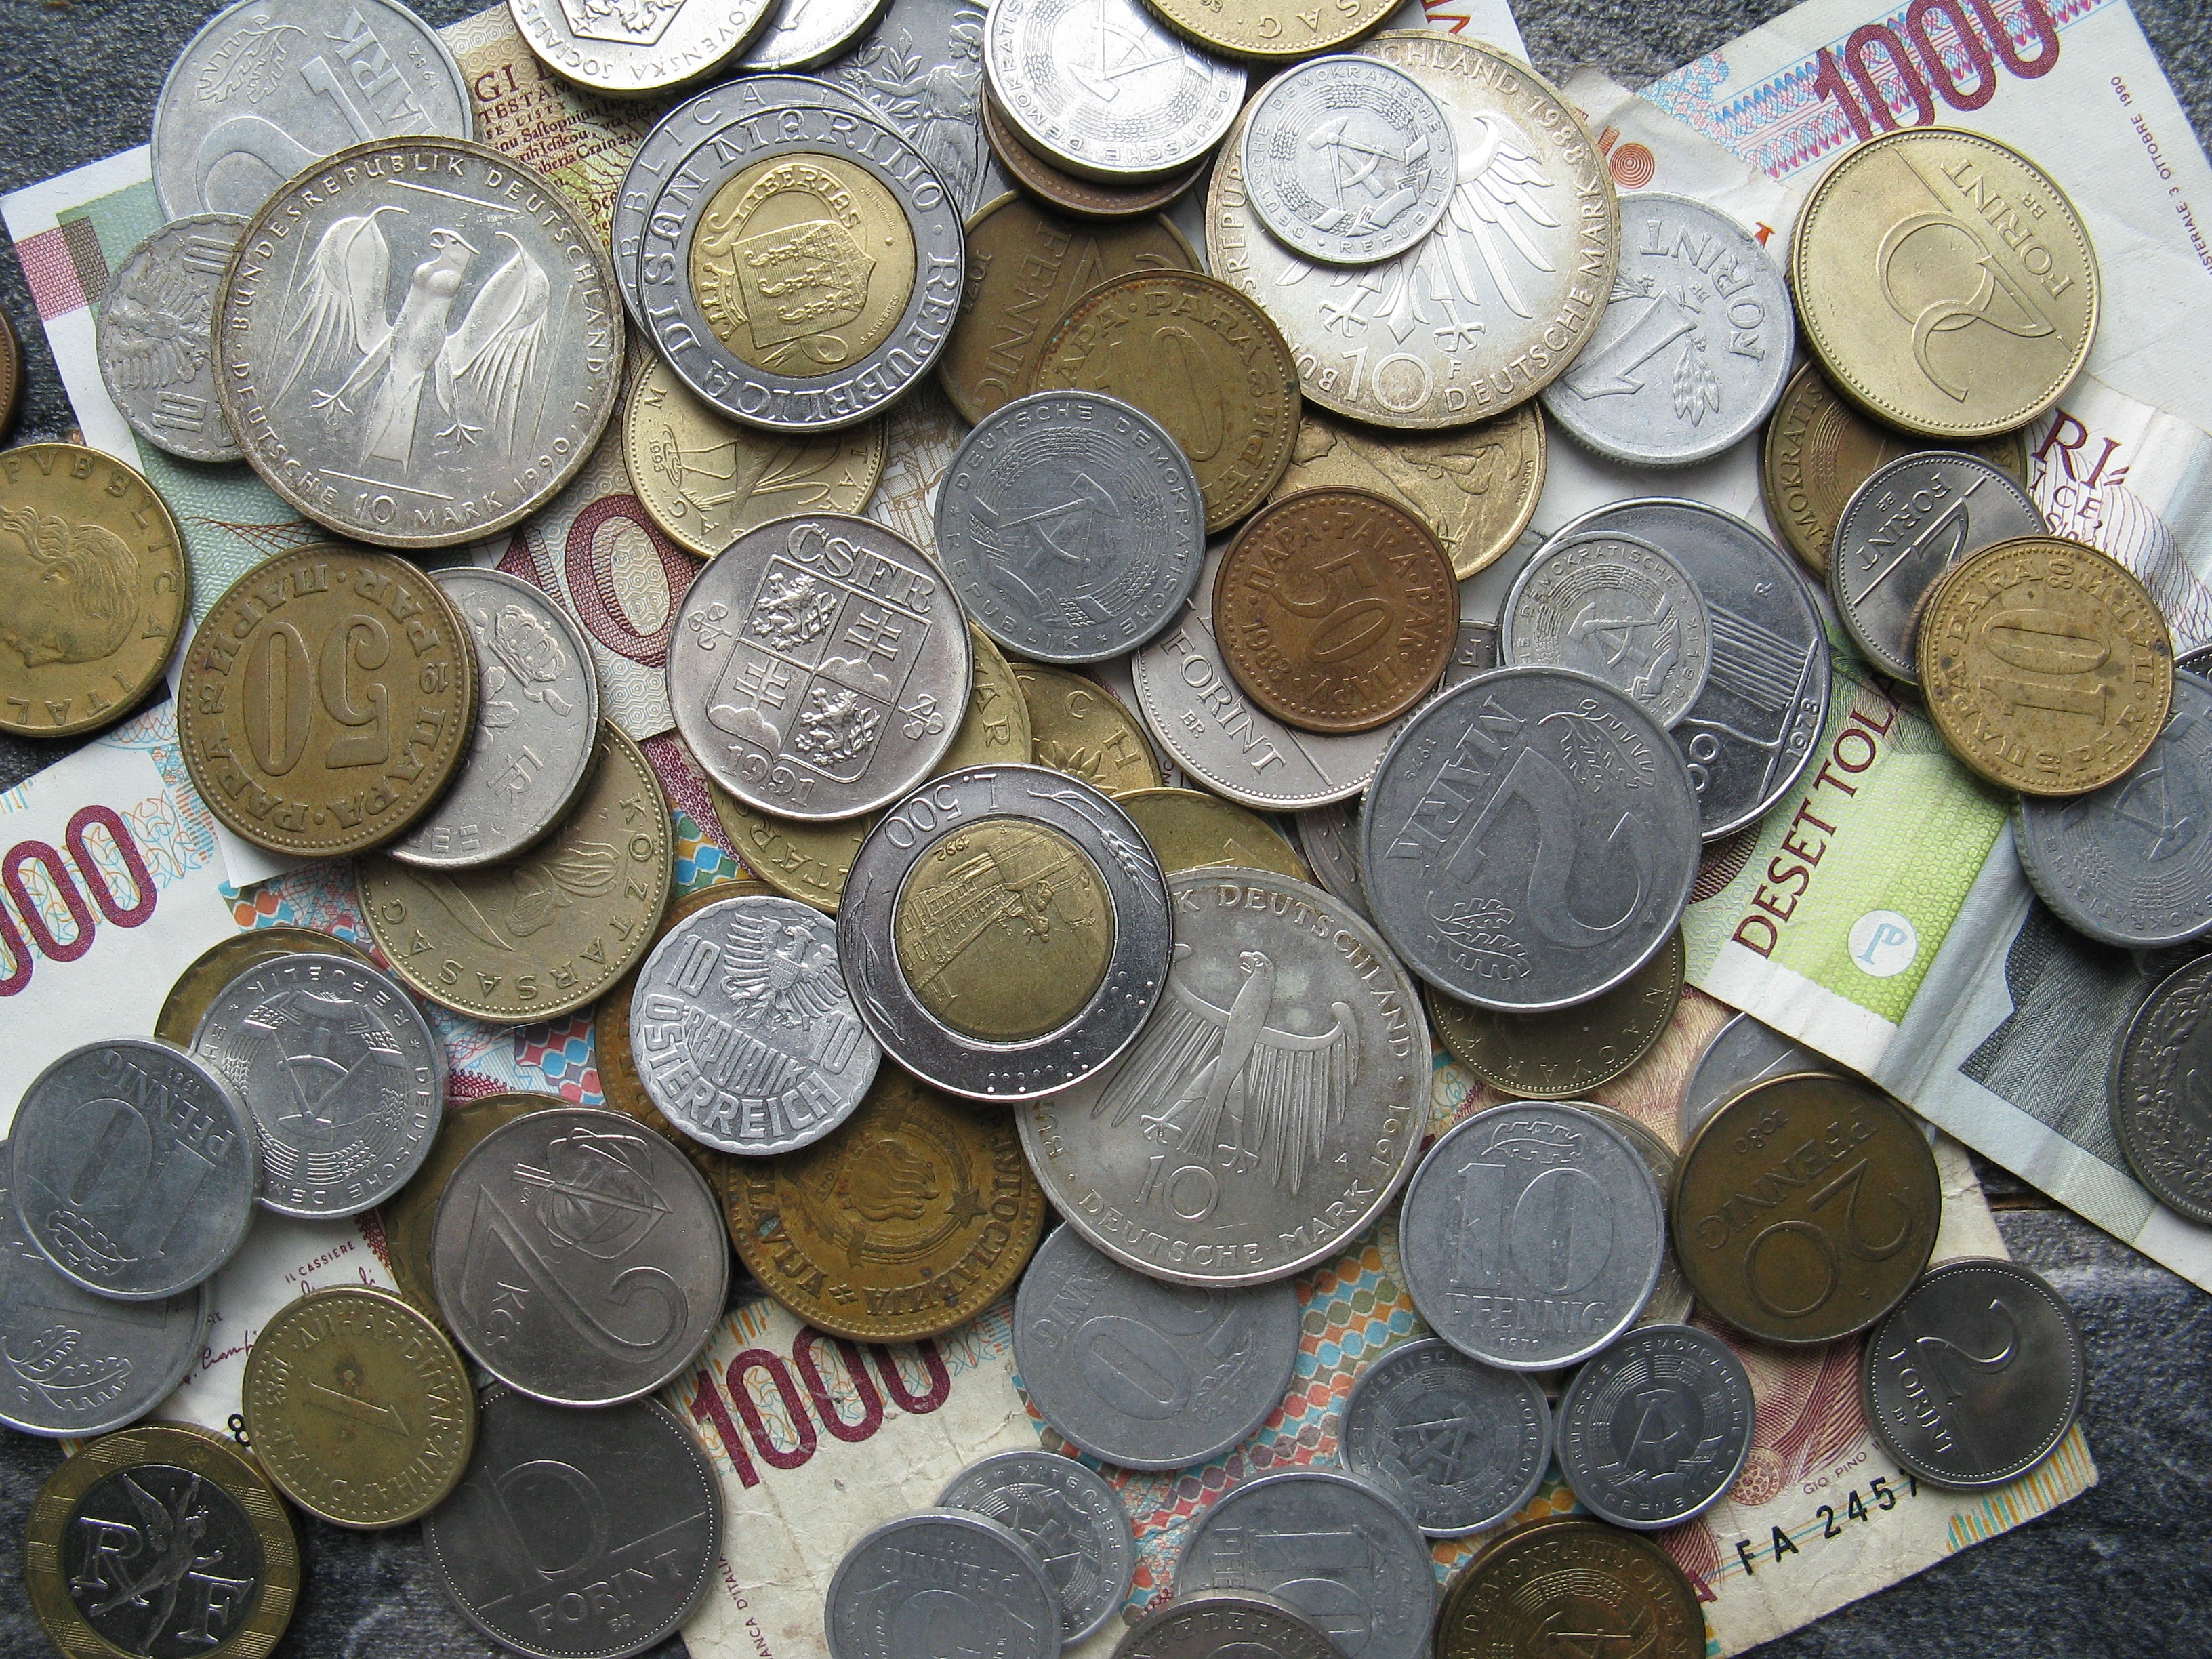
europe, metal, money, business, cash, currency, coin, mark, german, coins, deposit, ddr, finance, profit, bills, paper money, investments, lire